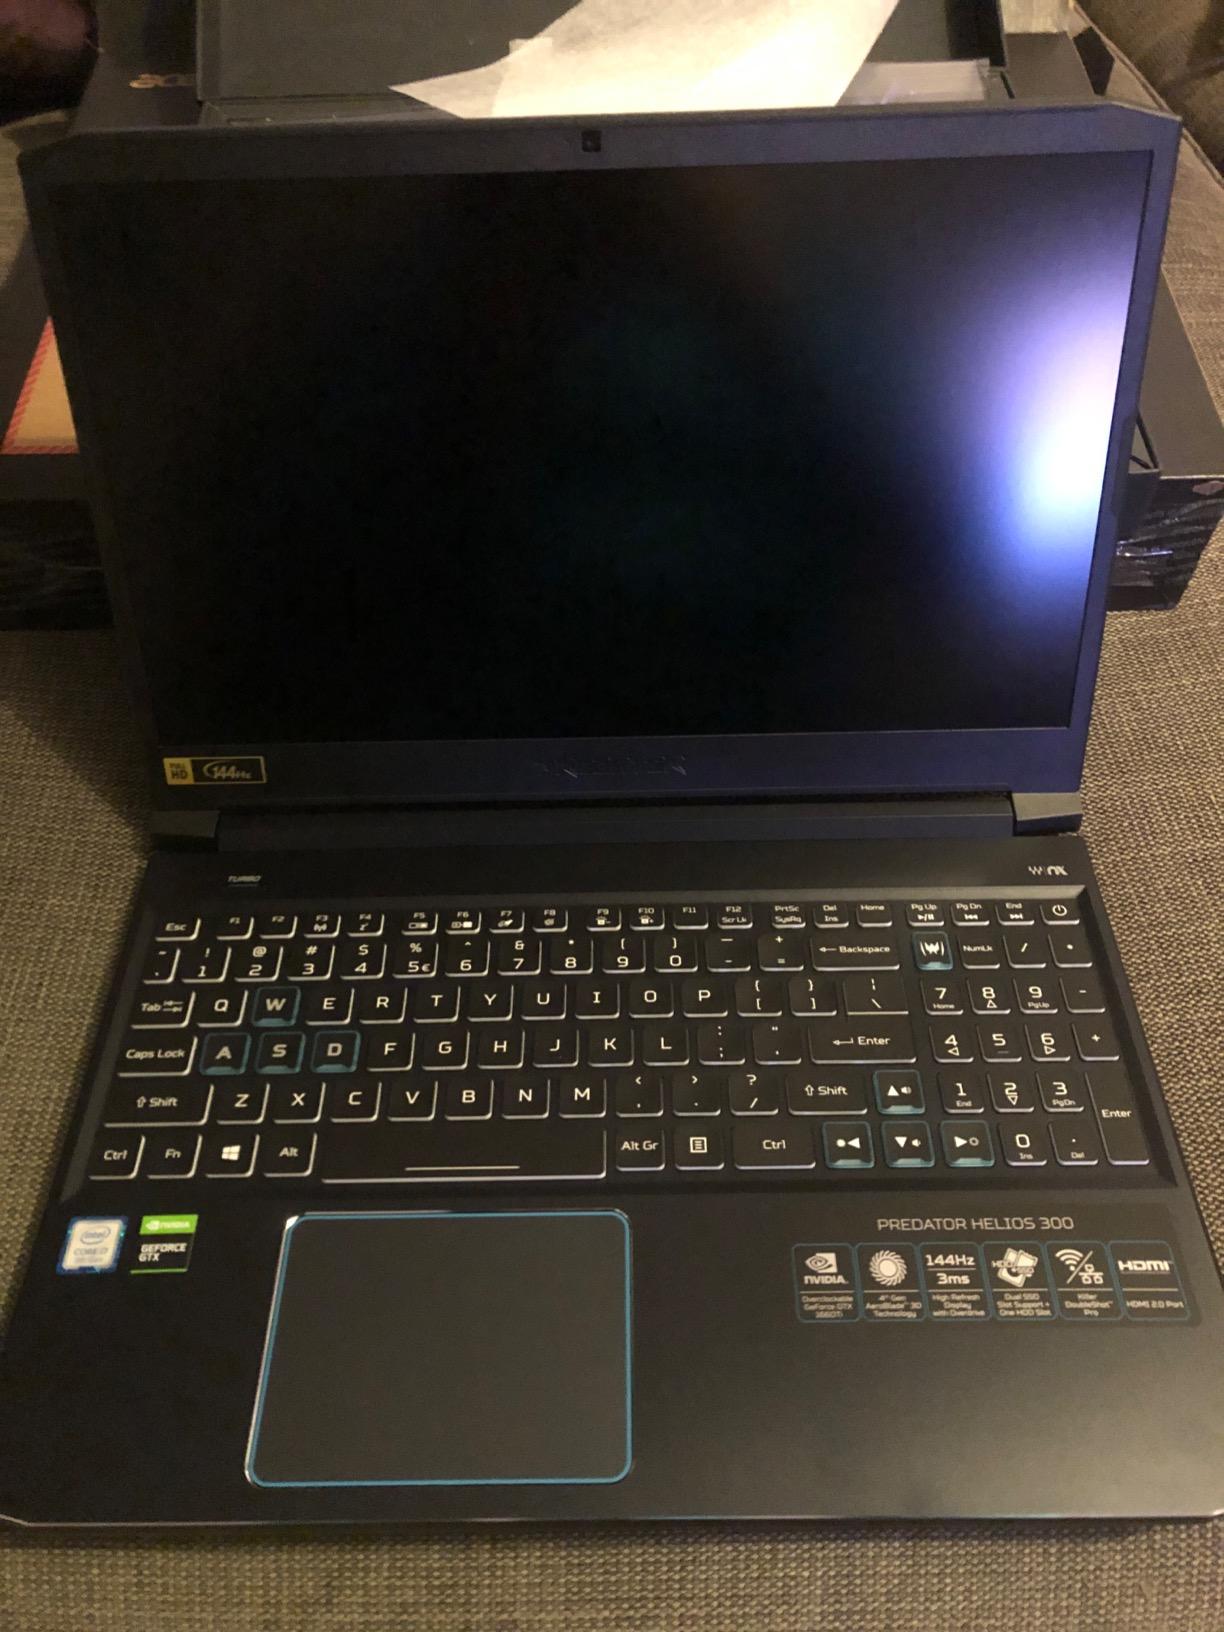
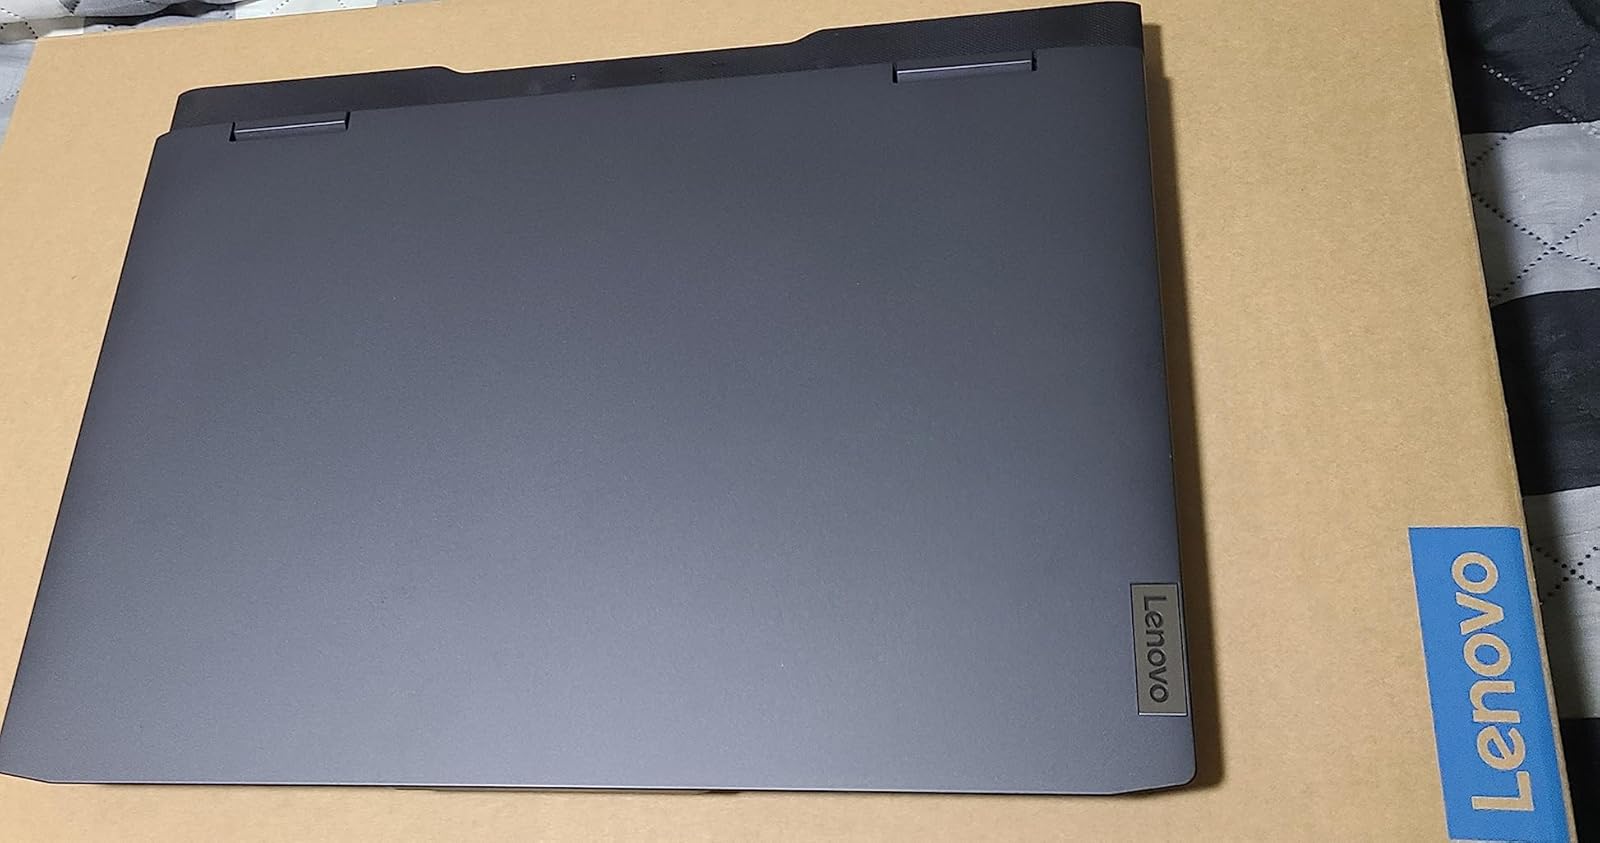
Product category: laptop
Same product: no